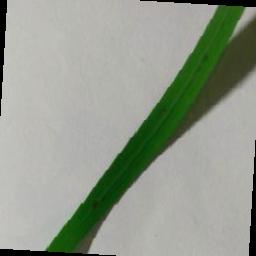
Label: Rice___Brown_Spot